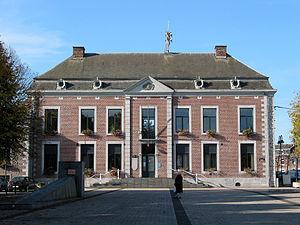
Wanze (Belgique), la maison communale.
La 3ᵉ étape du Tour de France 2010 s'est déroulée le mardi 6 juillet 2010 entre Wanze et Arenberg-Porte du Hainaut sur 213 km. Le Norvégien Thor Hushovd remporte cette étape. Le Suisse Fabian Cancellara récupère le maillot jaune.
Wanze est une commune francophone de Belgique située en Région wallonne dans la province de Liège, ainsi qu’une localité où siège son administration.